Winkler, Manitoba

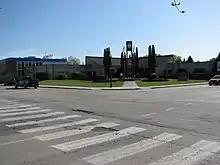
Winkler City Hall

Winkler is governed by a mayor and six councillors who are elected by residents. The current mayor of Winkler is Henry Siemens. The current Winkler city councillors are Marvin Plett, Peter Froese, Andrew Froese, Michael Grenier, Don Friesen, and Ryan Hildebrand.